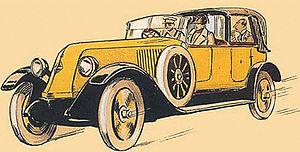
Marie Joseph Georges Goursat dit Sem, né le 22 novembre 1863 à Périgueux et mort le 24 novembre 1934 à Paris, est un illustrateur, affichiste, caricaturiste, chroniqueur mondain, et écrivain français.